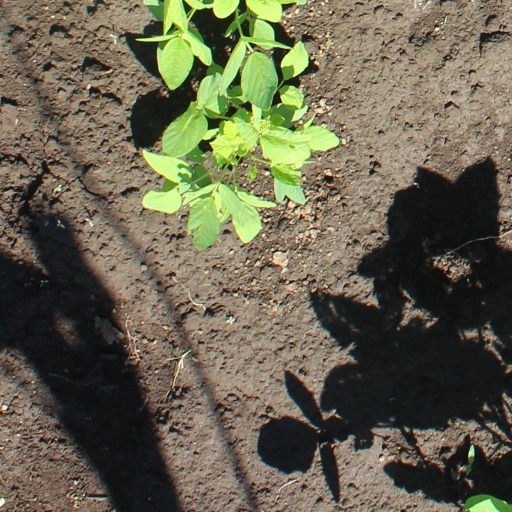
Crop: soybean